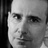
Emotion: sad